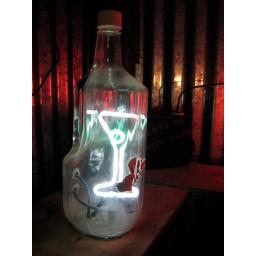
Neon in glass bottles by Bill Concannon.